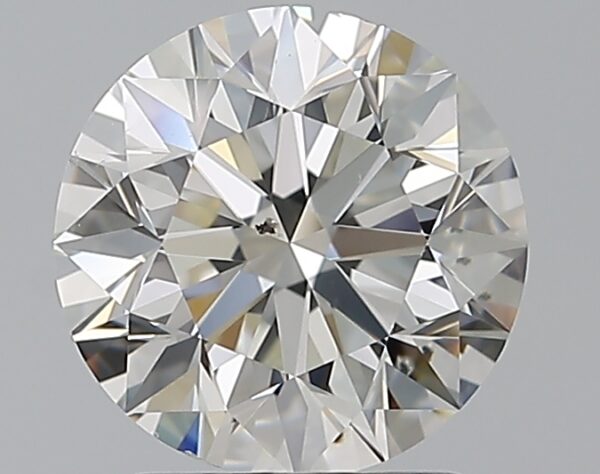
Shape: round
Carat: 1.7
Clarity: SI1
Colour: H
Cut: EX
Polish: EX
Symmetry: EX
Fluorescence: M
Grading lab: GIA
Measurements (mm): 7.5 x 7.56 x 4.8